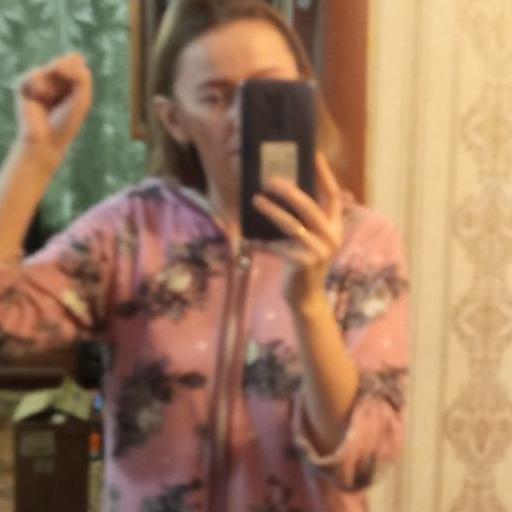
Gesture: no_gesture